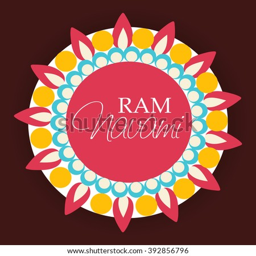
vector illustration of a background for holiday .